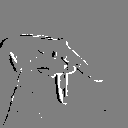
ASL letter: p